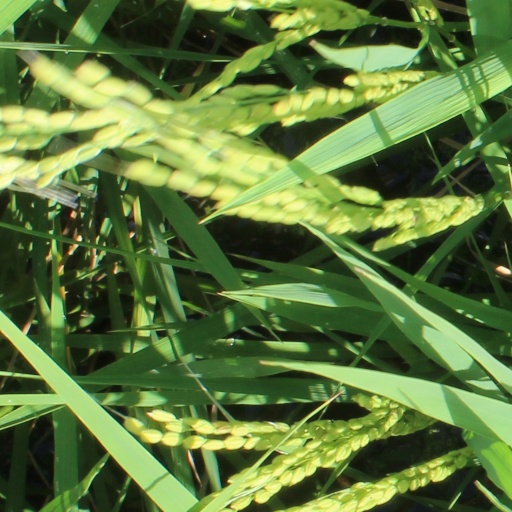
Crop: rice